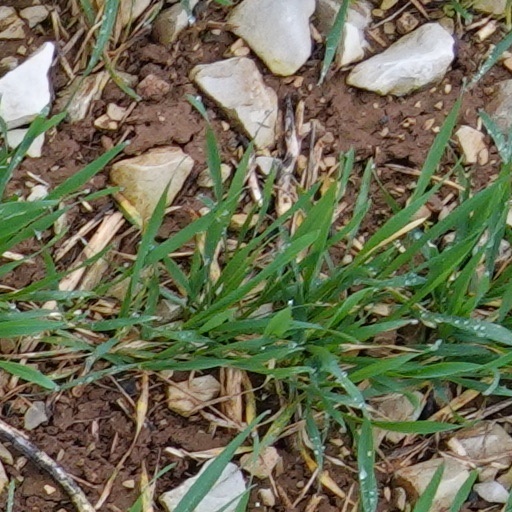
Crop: wheat